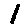
Label: 1